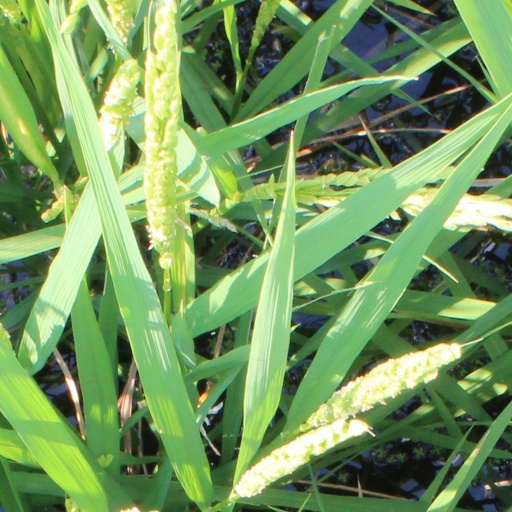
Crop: rice